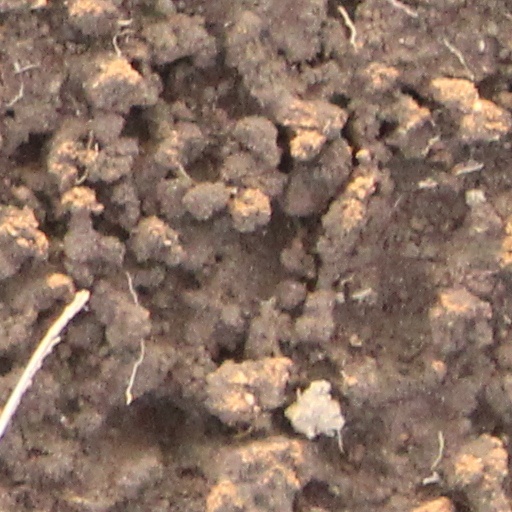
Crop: wheat